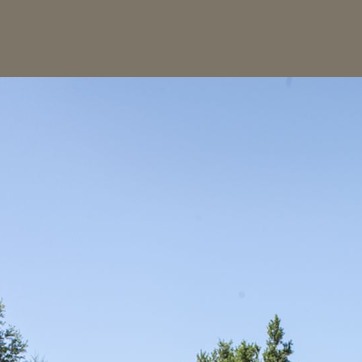
Material: sky